Question: Please indicate a possible affordance area of the jump_skateboard that can be used for riding
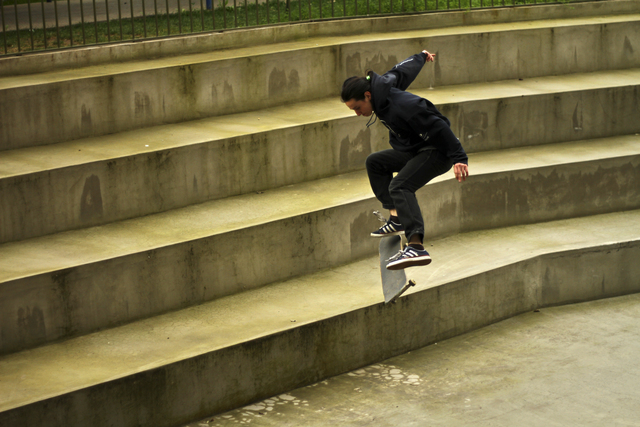
Answer: [376.596, 220.319, 423.067, 310.319]